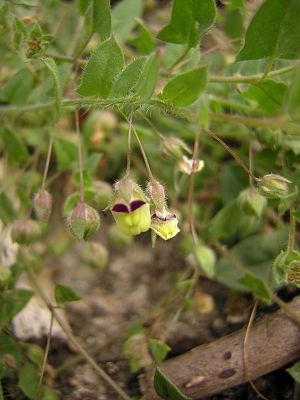
La Linaire élatine est une plante herbacée annuelle de la famille des Scrophulariaceae, ou des Plantaginaceae selon la classification phylogénétique. Elle est assez commune en Europe dans les champs cultivés.